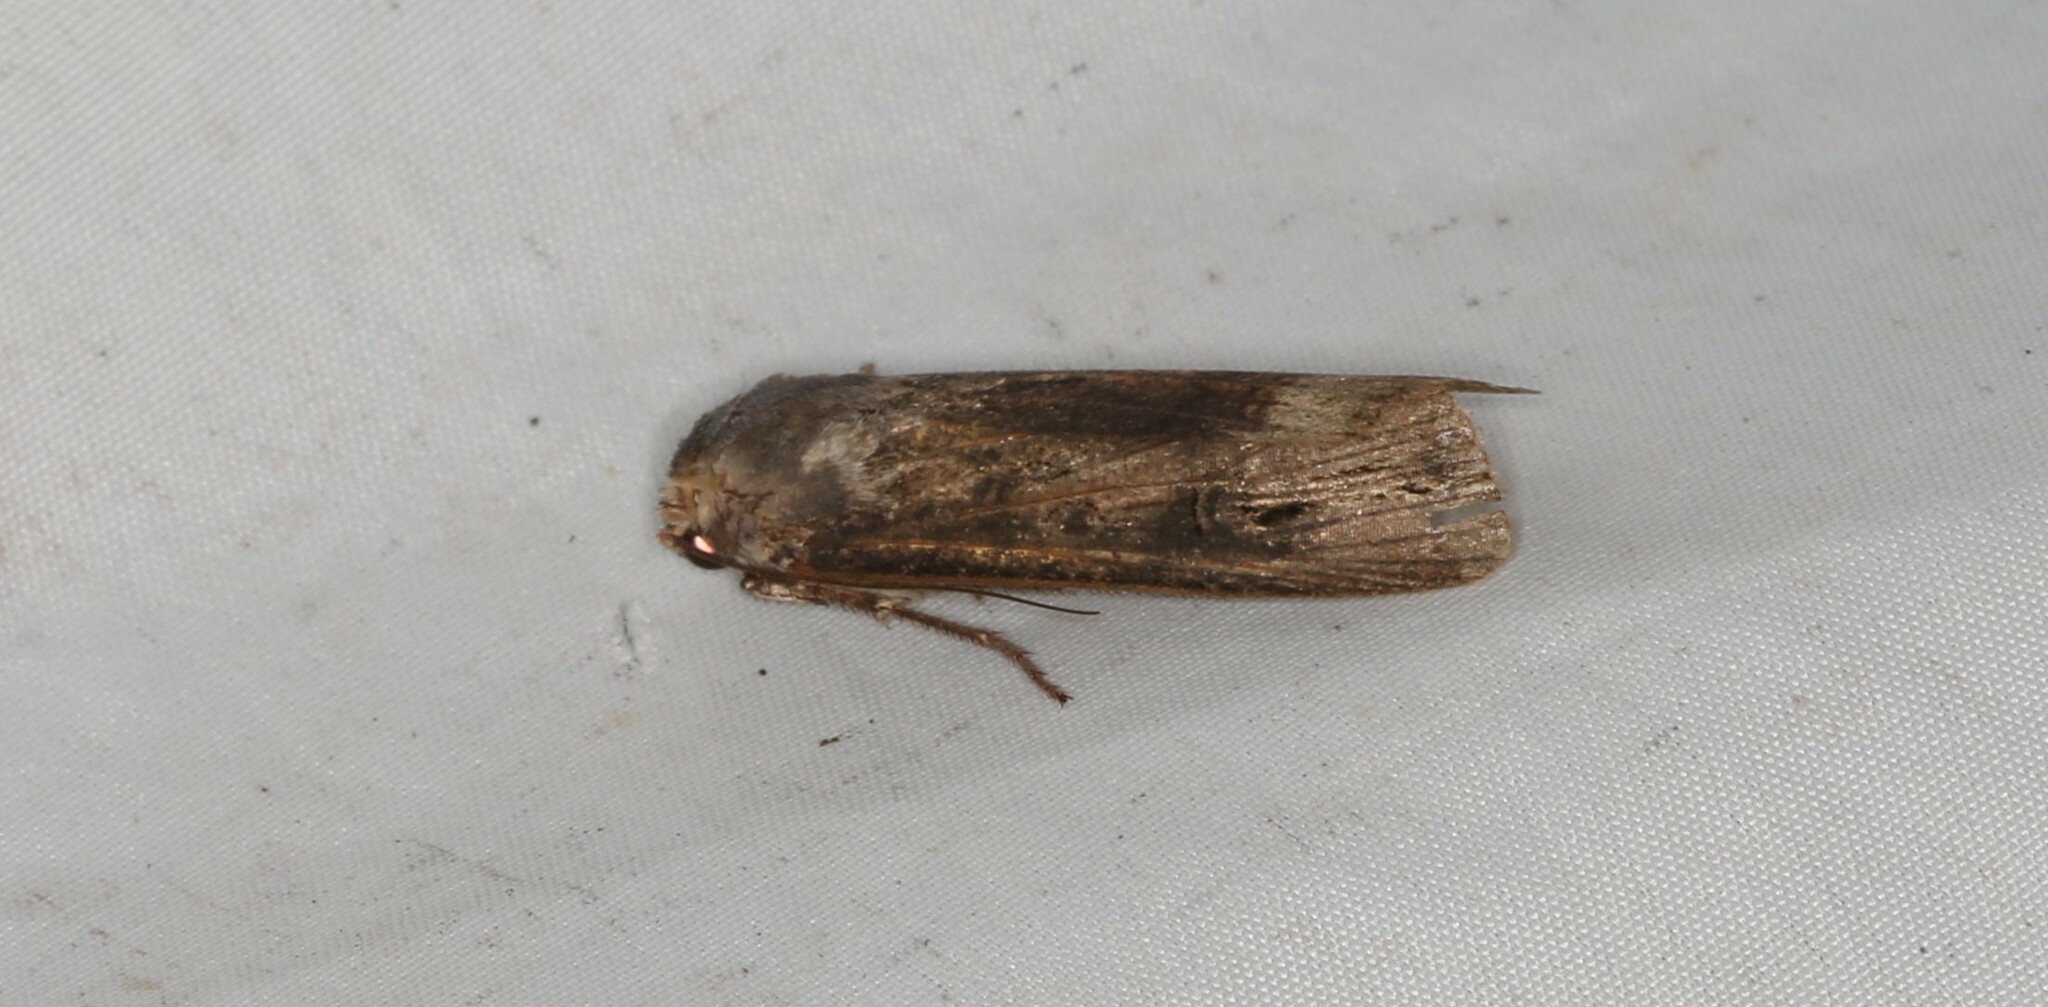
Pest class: cutworms